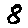
Label: 8